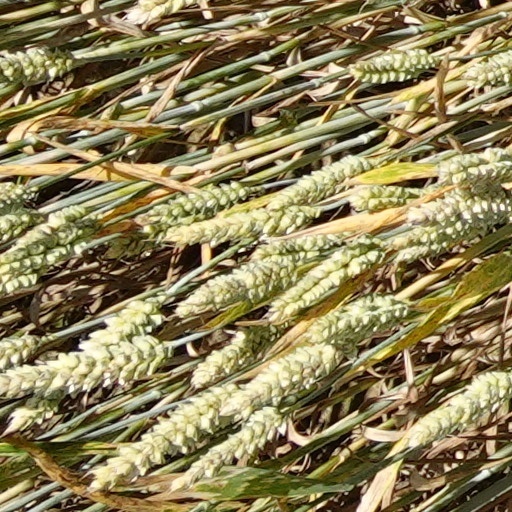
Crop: wheat